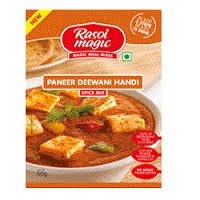
Item Name: Rasoi Magic Paneer Deewani Handi - 50 Gms
Value: 1.76
Unit: Ounce

Price: 6.99